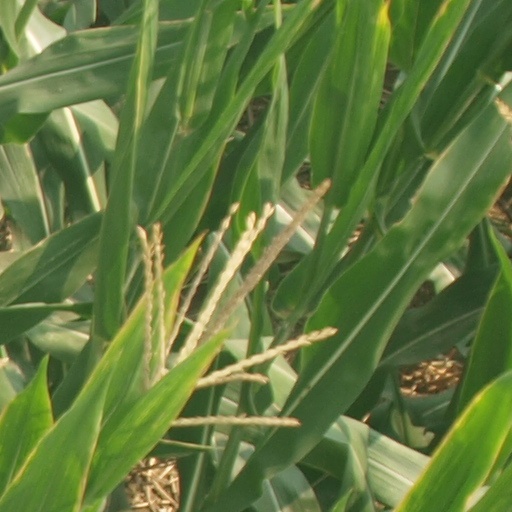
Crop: maize; corn